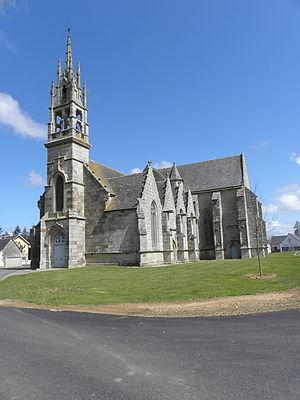
Façade occidentale et flanc sud de la chapelle Notre-Dame-de-la-Cour en Lantic (22).